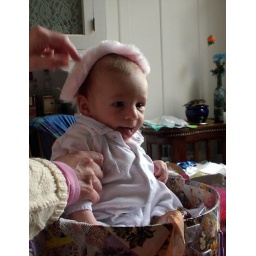
Jason in hat box with pink wig